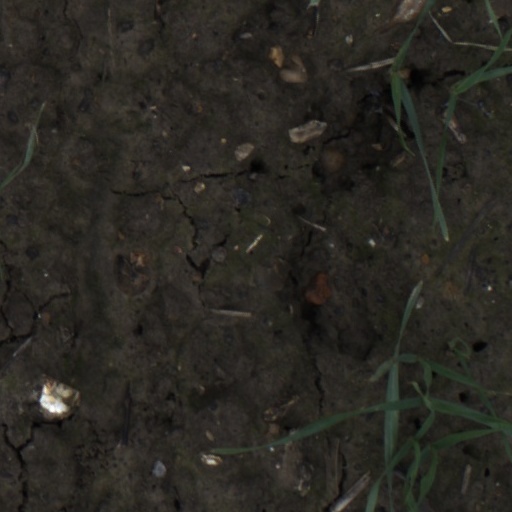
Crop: wheat